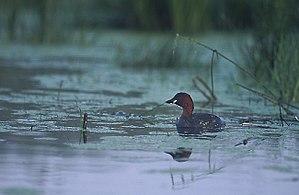
Le Grèbe castagneux est une espèce d'oiseaux de la famille des Podicipedidae. Cet oiseau est le plus petit des membres de la famille des grèbes, d'où son nom et son synonyme vernaculaire de Petit Grèbe. C'est aussi le seul grèbe d’Europe à pondre régulièrement deux fois par an. Oiseaux discrets, ils s’installent sur n’importe quel lac, étang, mare ou marais possédant une végétation assez dense sur ses rives.